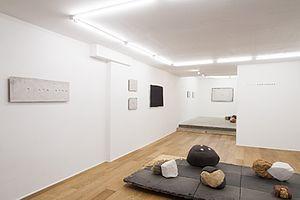
Daniel Pontoreau est un sculpteur français né en 1947 à Paris. Il vit et travaille à Paris, Acy-en-Multien et Asfalou.